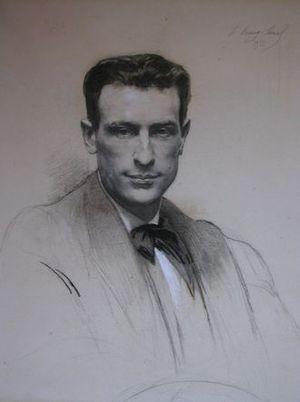
Amélie Beaury-Saurel, est une peintre française née le 19 décembre 1848 à Barcelone de parents français et morte à Paris 17ᵉ le 30 mai 1924.